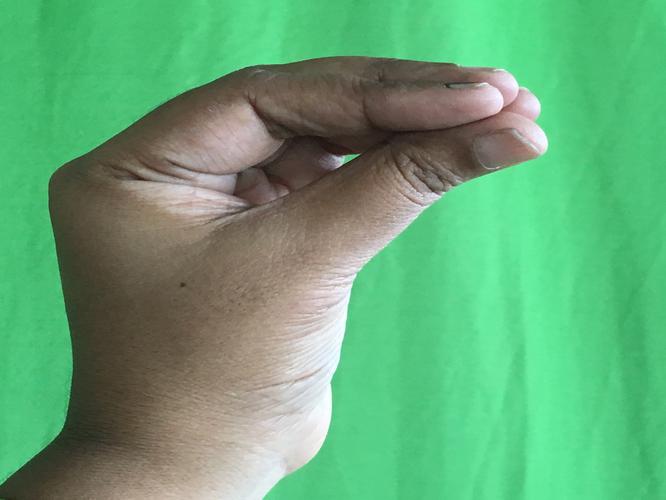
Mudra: Mukulam
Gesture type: single_hand